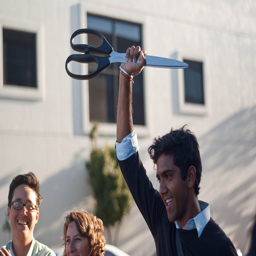
A young man holding a pair of scissors over his head.
A man in black shirt holding a large pair of scissors.
A man is waving to the crowd in order to thank them.
A man outside holding a large pair of scissors over his head.
Man holds a very large pair of scissors in the air.